British Ladies' Football Club

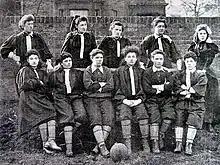
British Ladies' "North" team, pictured on 23 March 1895

A new club was inaugurated by Alfred Hewitt Smith and Nettie Honeyball, the British Ladies' Football Club, founded in late 1894. Lady Florence Dixie, the youngest daughter of the Marquess of Queensberry, acted as chairman and sponsor. In 1894, an advertisement was placed in the "Daily Graphic" seeking those interested in forming a football club for women which attracted around 30 women, who trained twice weekly under the tutelage of Tottenham Hotspur wing-half Bill Julian.